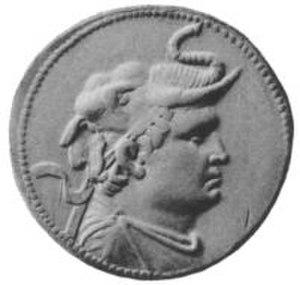
L'époque hellénistique correspond à la période de l'Antiquité qui suit la conquête d’une partie du bassin oriental de la Méditerranée et de l’Asie par Alexandre le Grand de 323 av. J.-C. jusqu’à la période romaine en 30 av. J.-C. Si l'on excepte les figures d’Alexandre et de Cléopâtre VII, ces trois siècles et demi sont relativement méconnus et souvent considérés comme une période de transition, voire de déclin ou de décadence, entre l'époque classique grecque et l'Empire romain. Cependant l'éclat de grandes villes, telles Alexandrie, Antioche ou Pergame, l'importance des échanges économiques et culturels, la diffusion de la langue grecque témoignent d'un grand dynamisme et modifient profondément le visage de l'Orient antique, y compris ultérieurement sous l'Empire romain qui est fortement hellénisé dans sa moitié orientale.
Le gréco-bouddhisme est un syncrétisme culturel entre la culture hellénistique et le bouddhisme qui s’est développé entre le IVᵉ siècle av. J.-C. et le Vᵉ siècle de notre ère dans les royaumes fondés par les généraux d’Alexandre le Grand et leurs successeurs, et dans l’Empire kouchan qui a pris leur suite. Il a évolué sur une période de près de 800 ans dans un contexte de syncrétisme entre différentes cultures, principalement iranienne, nord-indienne, hellénistique, parthe et peut-être tokharienne. Les écoles les plus développées semblent avoir été celles des sarvastivadin, des dharmaguptaka et des sautrantika.